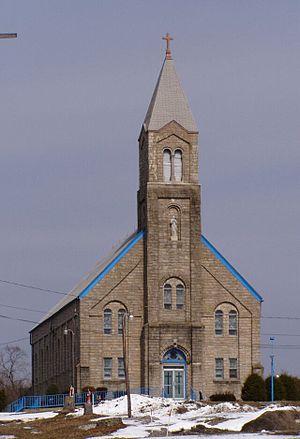
L'Indiana est un État du Midwest des États-Unis. Il est bordé au nord par le lac Michigan et par le Michigan, à l'est par l'Ohio, au sud par le Kentucky et à l'ouest par l'Illinois.